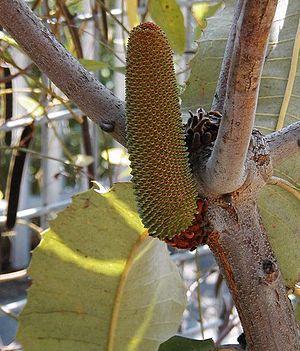
Banksia robur, connu localement sous le nom commun de banksia des marais ou plus rarement banksia à feuilles larges, est une espèce d'arbrisseau du genre Banksia, endémique de l'Australie.